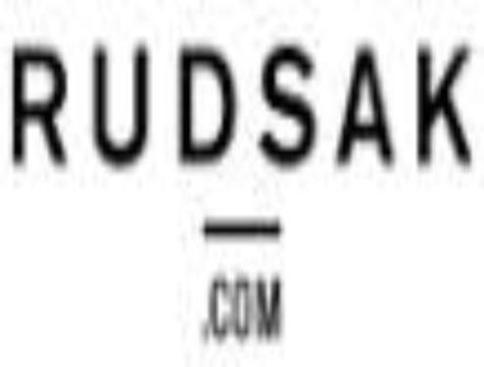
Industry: Clothes